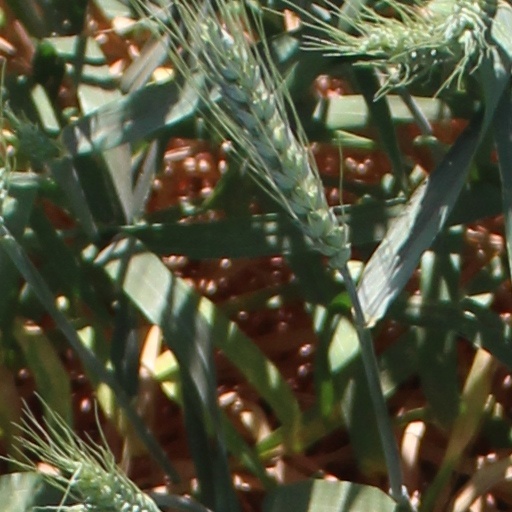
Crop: wheat